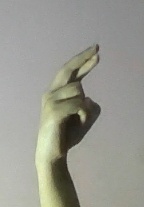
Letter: zay